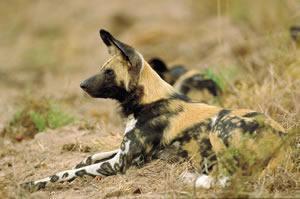
African_hunting_dog